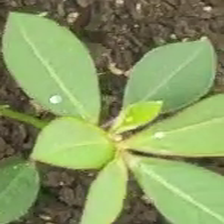
Weed species: Moti_dudhi(Euphorbia_geneculata_L)